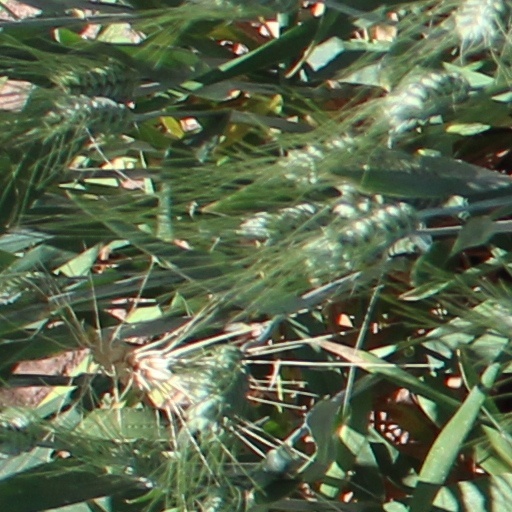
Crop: wheat